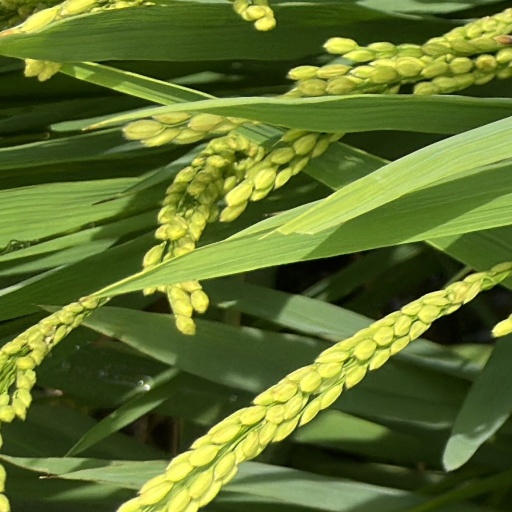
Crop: rice